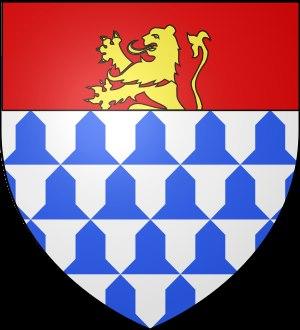
Louis François, marquis de Monteynard est un militaire et homme d'État français, né à La Pierre le 13 mai 1713 et décédé à Paris le 3 mai 1791.